Ferenc Gyurcsány

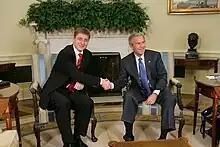
Gyurcsány with U.S. president George W. Bush in Washington, D.C., 7 October 2005

Gyurcsány was reappointed as prime minister after the 2006 parliamentary elections, with his coalition taking 210 of the available 386 parliamentary seats, and making him the first Hungarian prime minister to keep the office after a general election since 1990.